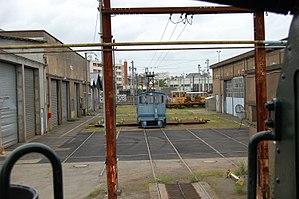
Pont transbordeur ferroviaire - Dépôt de la Moutonnerie, Nantes
Un pont transbordeur est un élément d’infrastructure ferroviaire permettant de desservir des voies parallèles. Il est souvent utilisé dans un dépôt ferroviaire pour gagner de la place dans la desserte de voies parallèles. Un pont transbordeur peut être en fosse afin que le pont soit au même niveau que les voies, ou hors fosse. Dans ce dernier cas, l'installation est plus légère, et l’élément à déplacer a une petite rampe à monter pour accéder au pont.